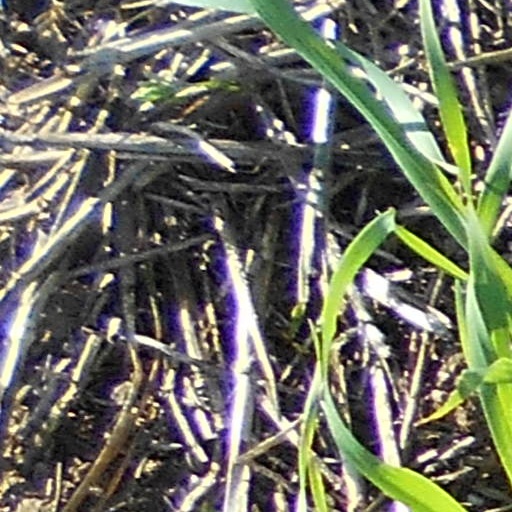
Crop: wheat